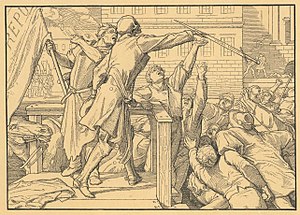
Alfred Rethel / Auch ein Totentanz
Alfred Rethel var en tysk maler og tegner.